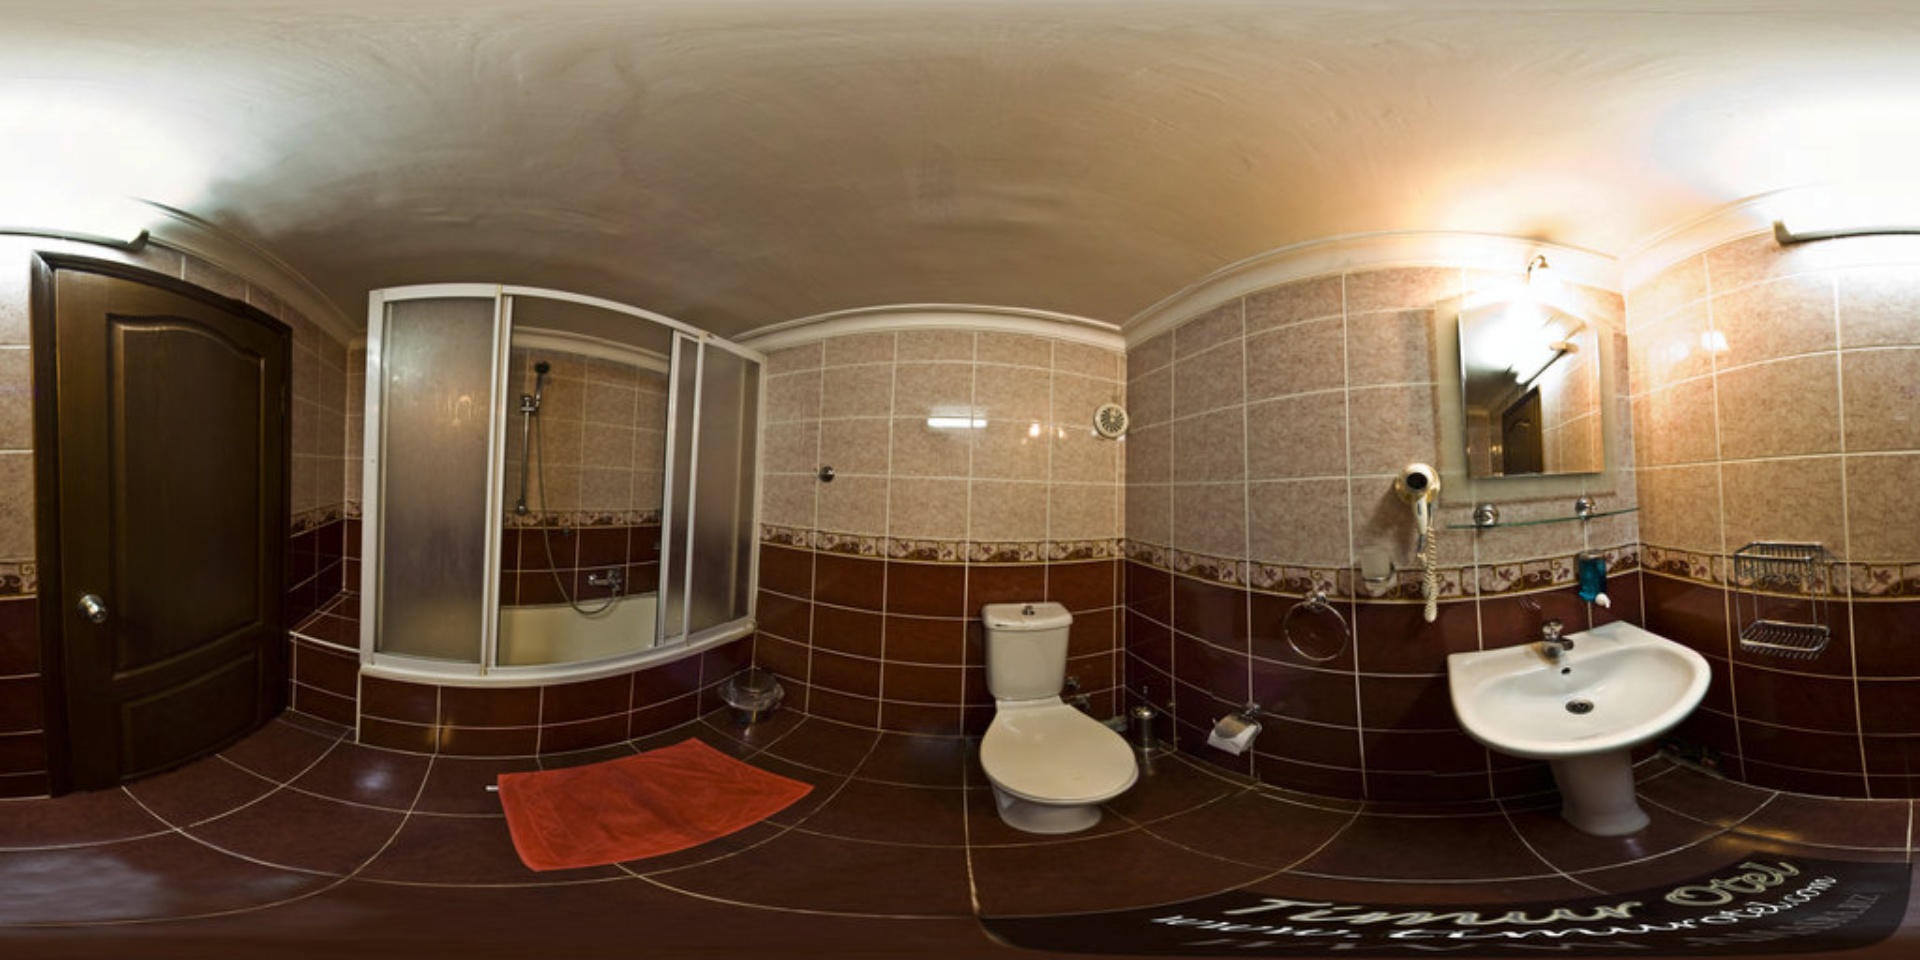
Referred object: the white toilet

Referred object: the red bath mat